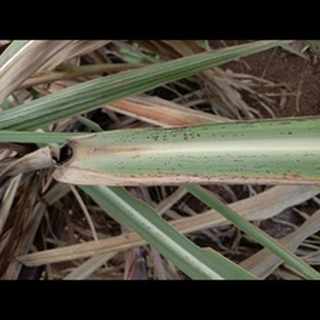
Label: sugarcane_rust